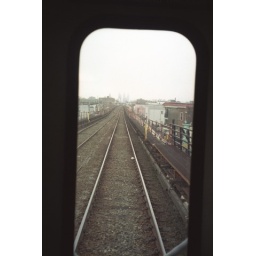
The Phila el gives you a window seat in the front.